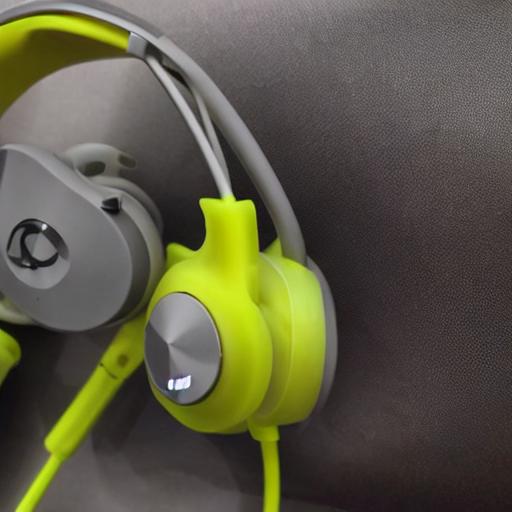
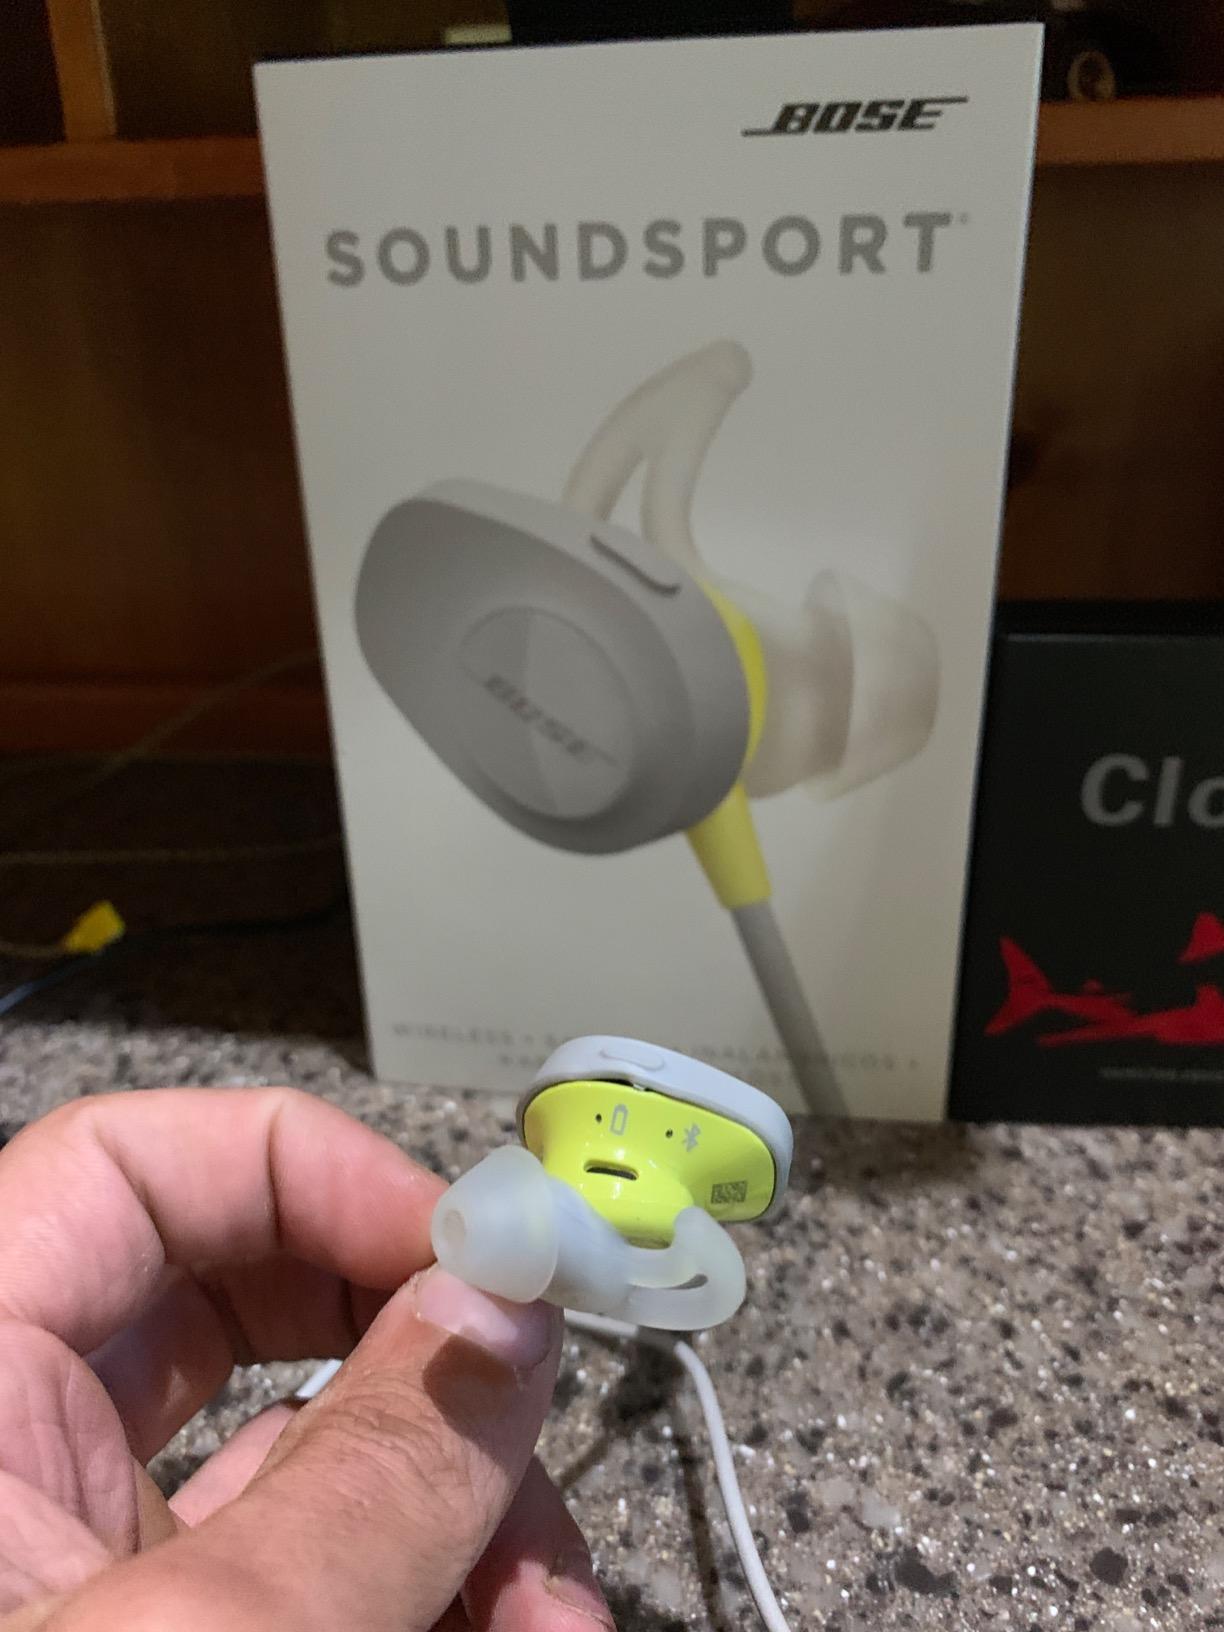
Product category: headphones
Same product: no